Ancestral Puebloan dwellings

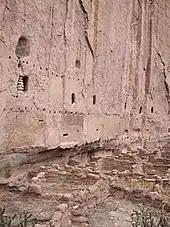
A cliff dwelling at Bandelier National Monument.

Most notable Pueblo structures were made of adobe and built like an apartment complex. Generally speaking, Pueblo buildings feature a box base, smaller box on top, and an even smaller one on top of that, with the tallest reaching four and five stories. There were floors for storage and defense, living and religious ceremonies. Generally, there were no doors on the bottom floor until recent times. This limited access to the buildings so movable ladders were key elements. One ladder would take inhabitants to the patio, or second floor, and another led through an opening through a roof and onto the first floor. Other ladders led to higher floors.